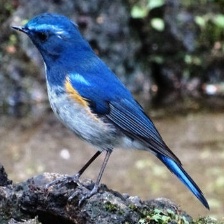
Species: HIMALAYAN BLUETAIL
Scientific name: TARSIGER RUFILATUS